Women's health movement in the United States

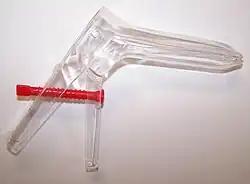

Carol Downer joined a NOW chapter in California in 1969, where she learned about abortions and in 1970, helped refer women to Harvey Karman's illegal abortion clinic. The Karman cannula was of particular interest to Downer, as it did not require cervical dilation, curettage, or powerful vacuum suction. Karman let them observe several abortions and an IUD insertion, during which Downer saw a woman's cervix for the first time and was "amazed" at how close and accessible it was. This inspired her interest in performing abortions and to take a speculum home to perform a cervical examination on herself.